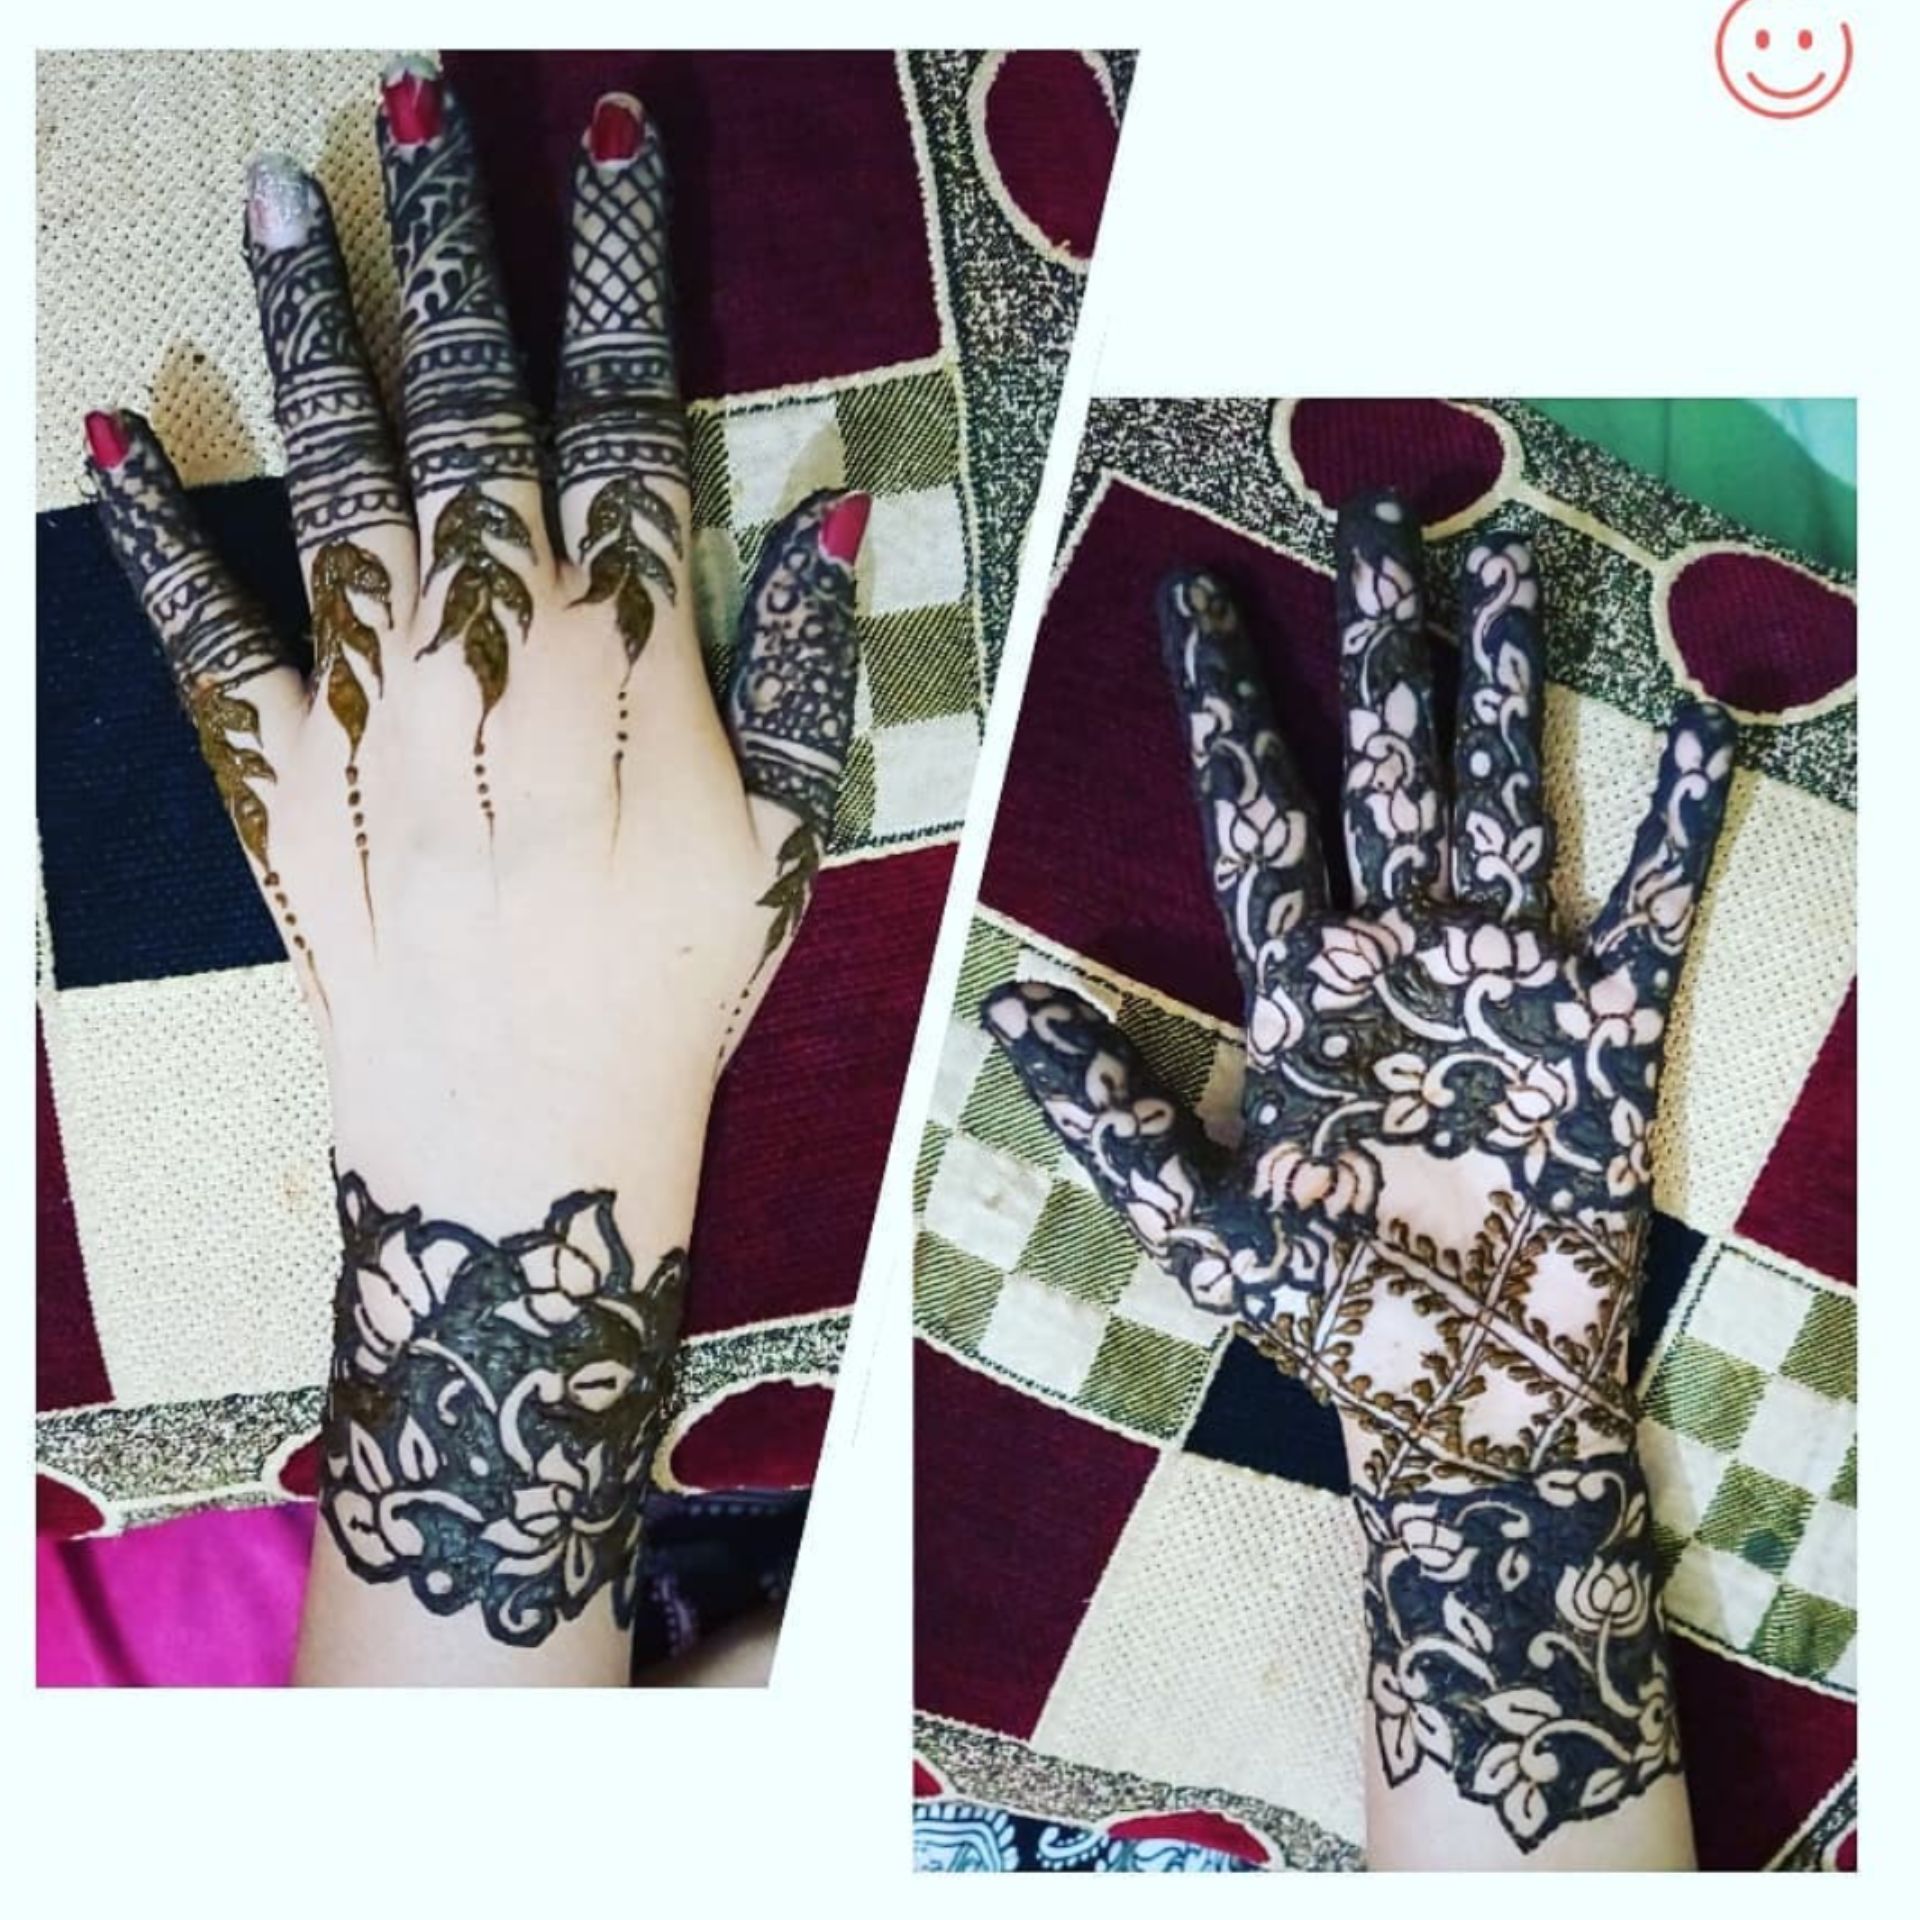
HennaArt, mehndi, nail, motif, henna, design, temporary tattoo, foot, pattern, nail care, nail polish